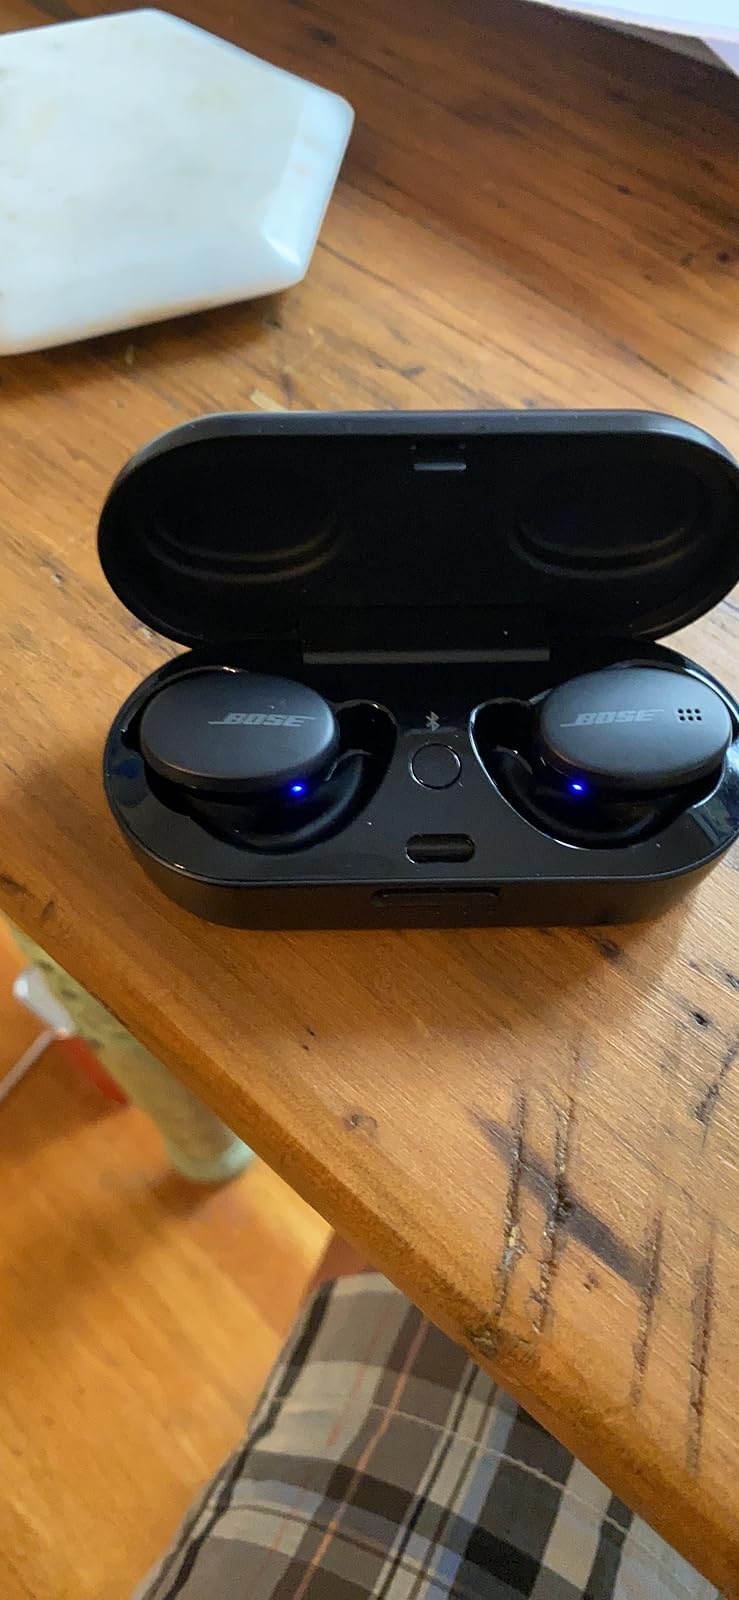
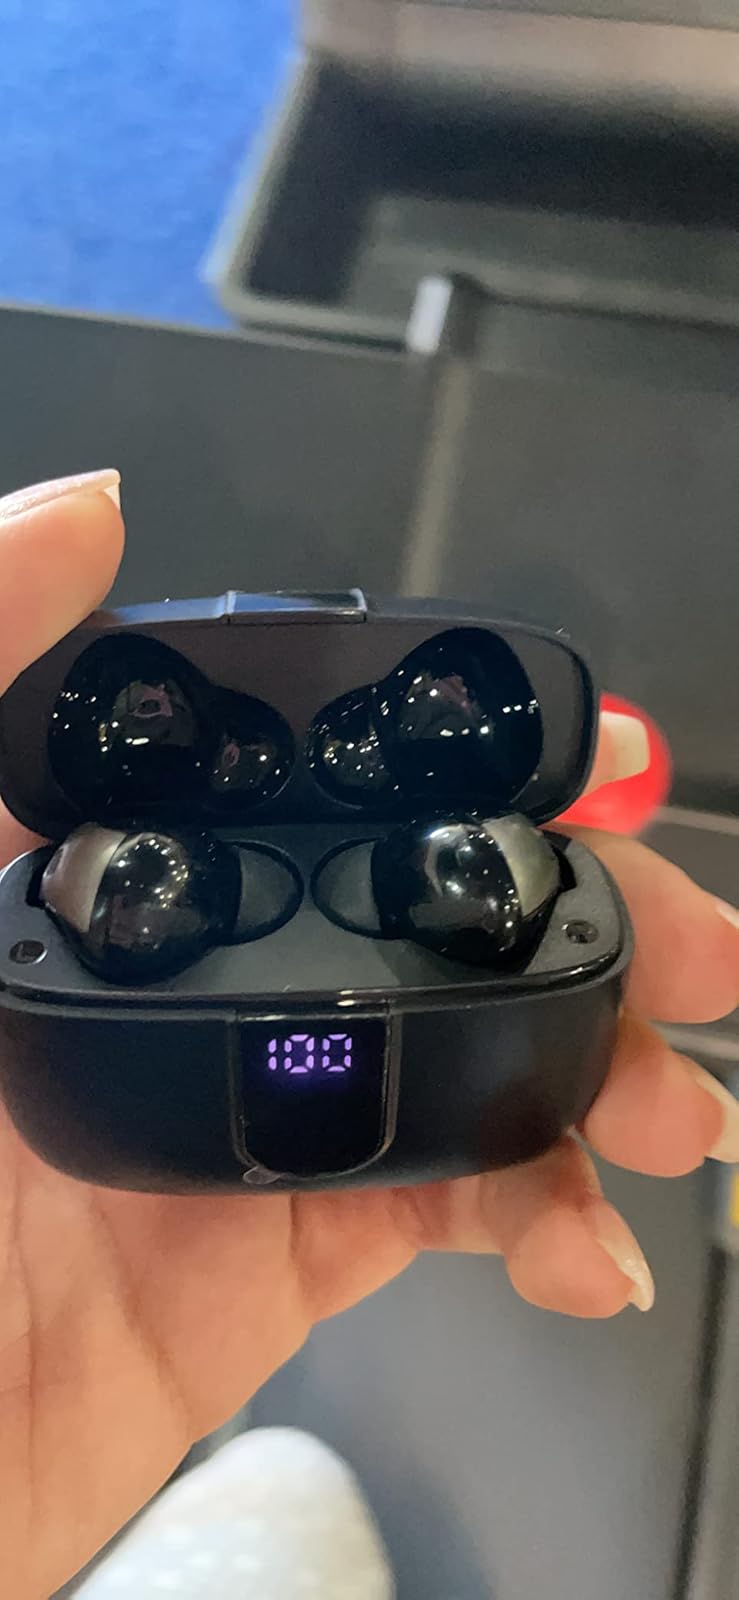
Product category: earbuds
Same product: no